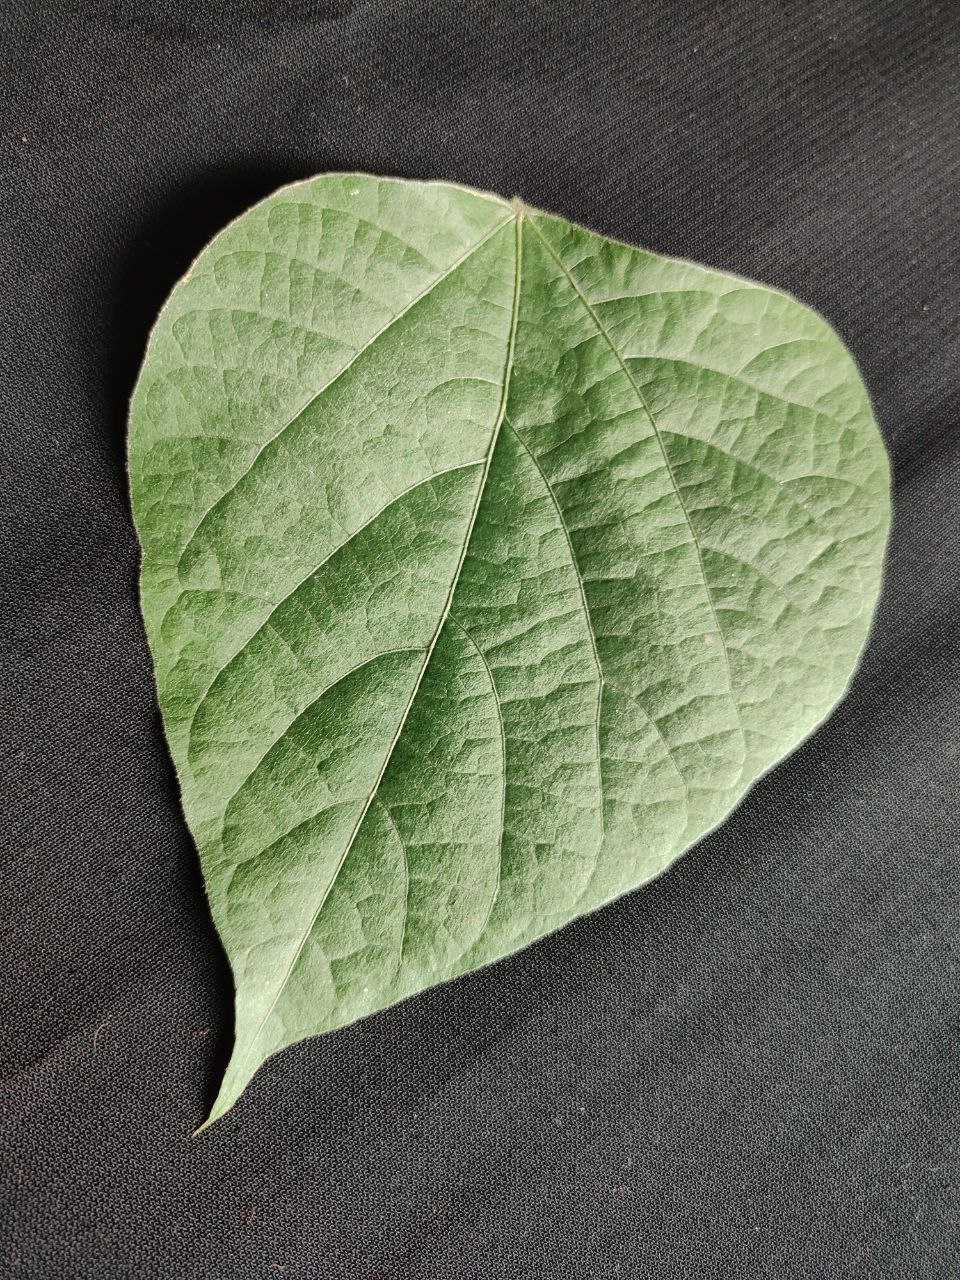
Crop: bean
Leaf condition: Fresh Leaf